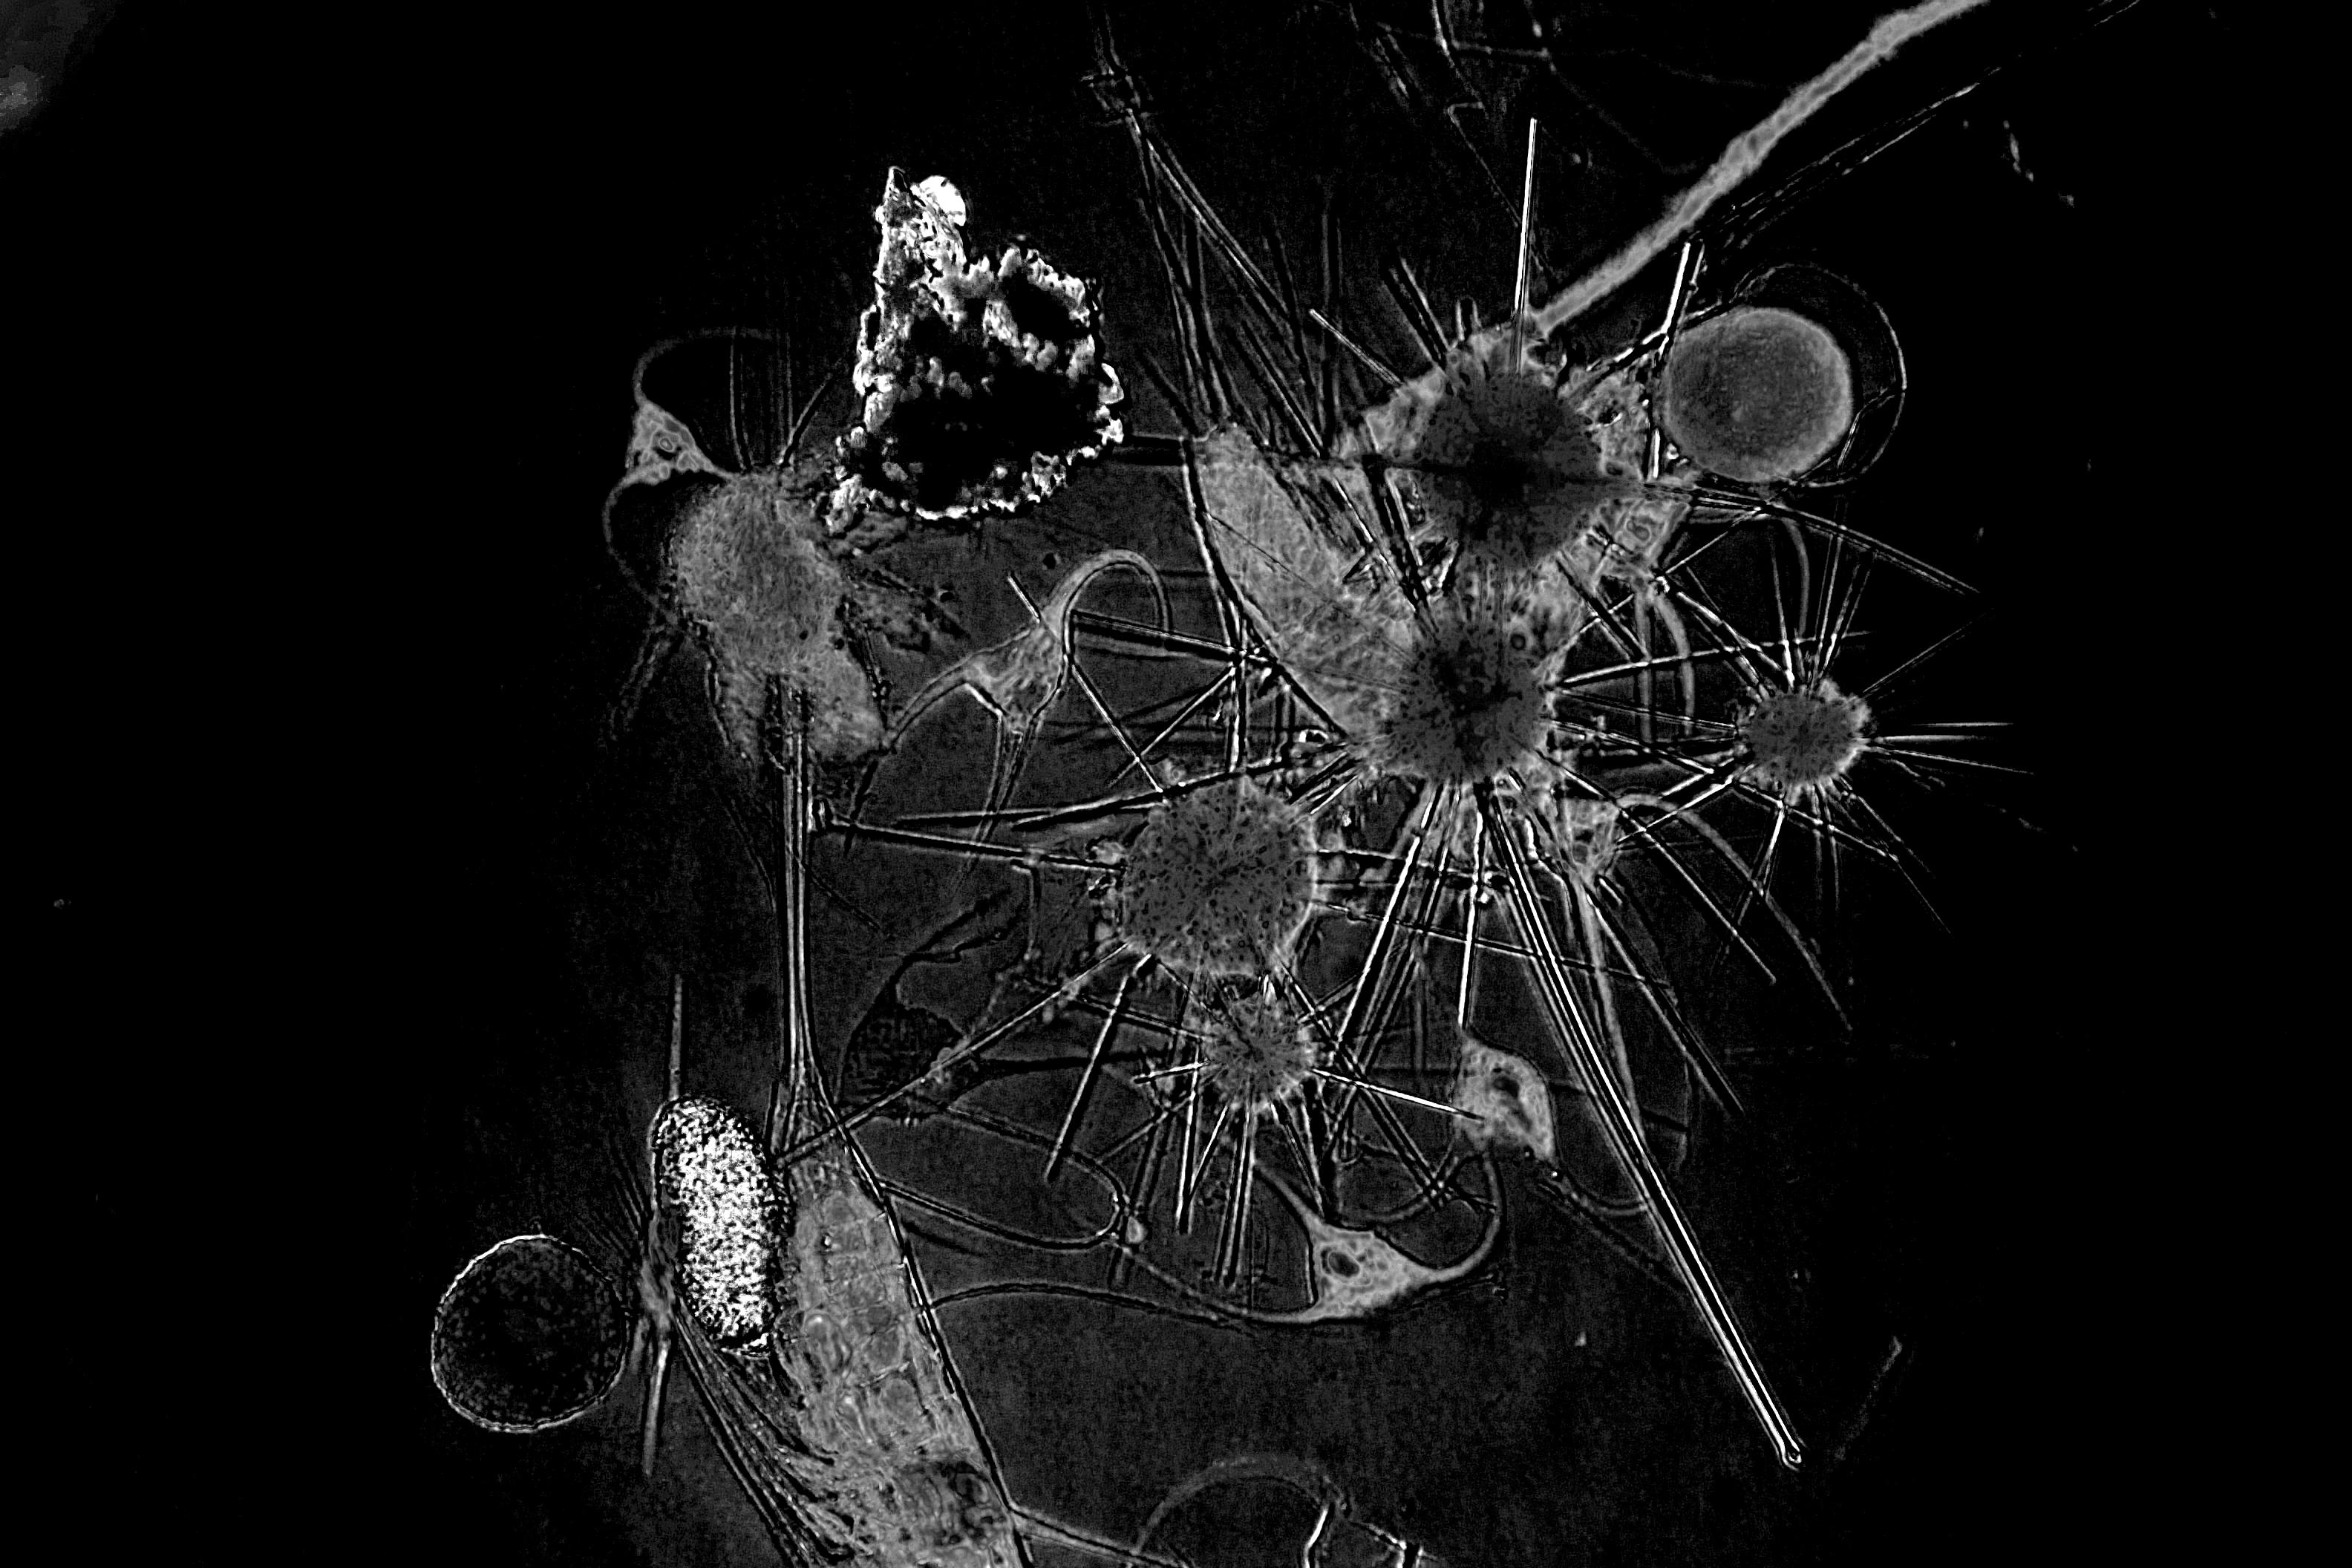
black and white, photography, biology, darkness, black, monochrome, invertebrate, symmetry, organ, plankton, mikroskop, mikrofotografie, mikrofoto, dinoflagellat, mikroskopie, macro photography, organism, monochrome photography, fractal art